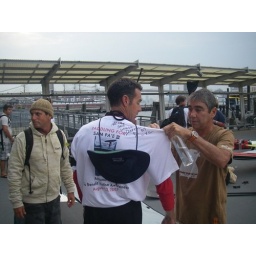
Derrick Donner and Gerry Lopez sign my shirt before the Paddle around NYC 2007